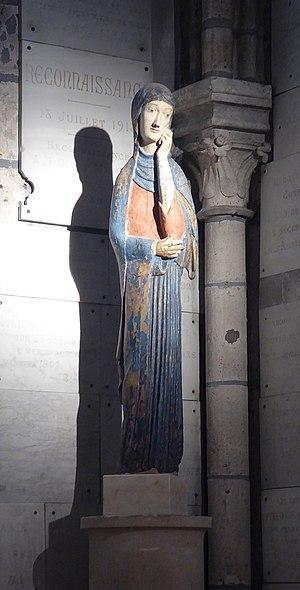
Dans l'église Saint-Nicolas de Saint-Maur-des-Fossés, statue de la Vierge, datant du 12ème siècle, dont une légende du 14ème siècle raconte qu'elle a été réalisée miraculeusement par une intervention divine.
Le pèlerinage de Notre-Dame des Miracles est un pèlerinage à la Vierge qui a lieu chaque année dans le diocèse de Créteil, dans le Val-de-Marne. L'origine du pèlerinage est liée à la découverte d'une statue de la Vierge qui, si l'on en croit la Tradition, est acheiropoïète, c'est-à-dire qu'elle ne fut pas faite de main d'homme. La statue est actuellement gardée à l'église Saint-Nicolas à Saint-Maur-des-Fossés.
L'église Saint-Nicolas est une église catholique située à Saint-Maur-des-Fossés, dans le diocèse de Créteil, en France. Elle est consacrée à saint Nicolas.